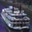
Label: ship